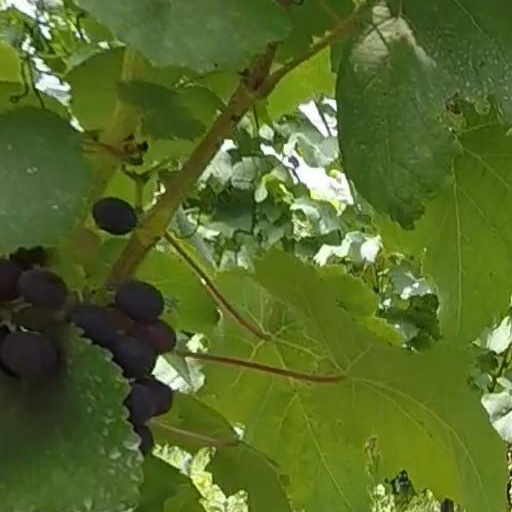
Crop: grape